The Silent and the Damned

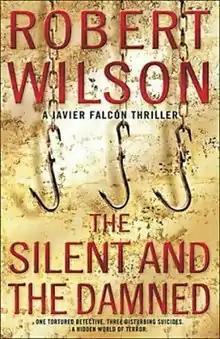
First edition

The Silent and the Damned (also known as "The Vanished Hands") is the second novel in Robert Wilson's critically acclaimed Javier Falcón series, set in Seville. The novel won the Gumshoe Award for Best European Crime Novel in 2006 in the USA, where the novel was published with the title "The Vanished Hands", and was also selected by January Magazine as among the best crime fiction of 2004.